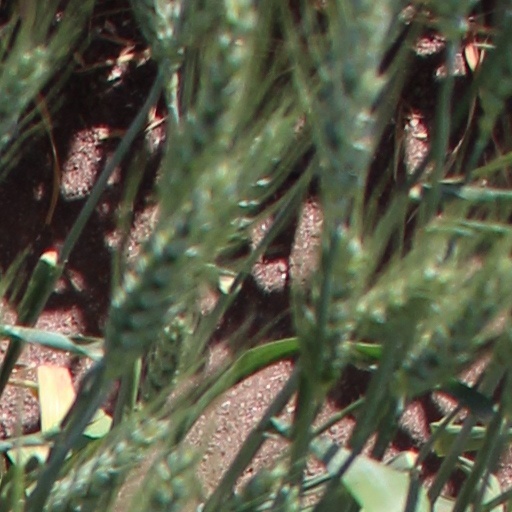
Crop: wheat